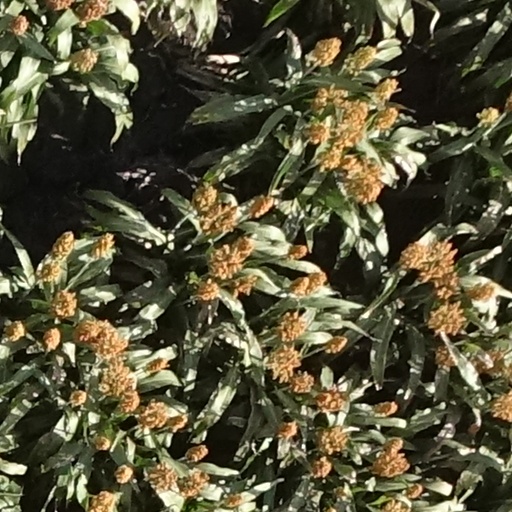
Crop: sorghum